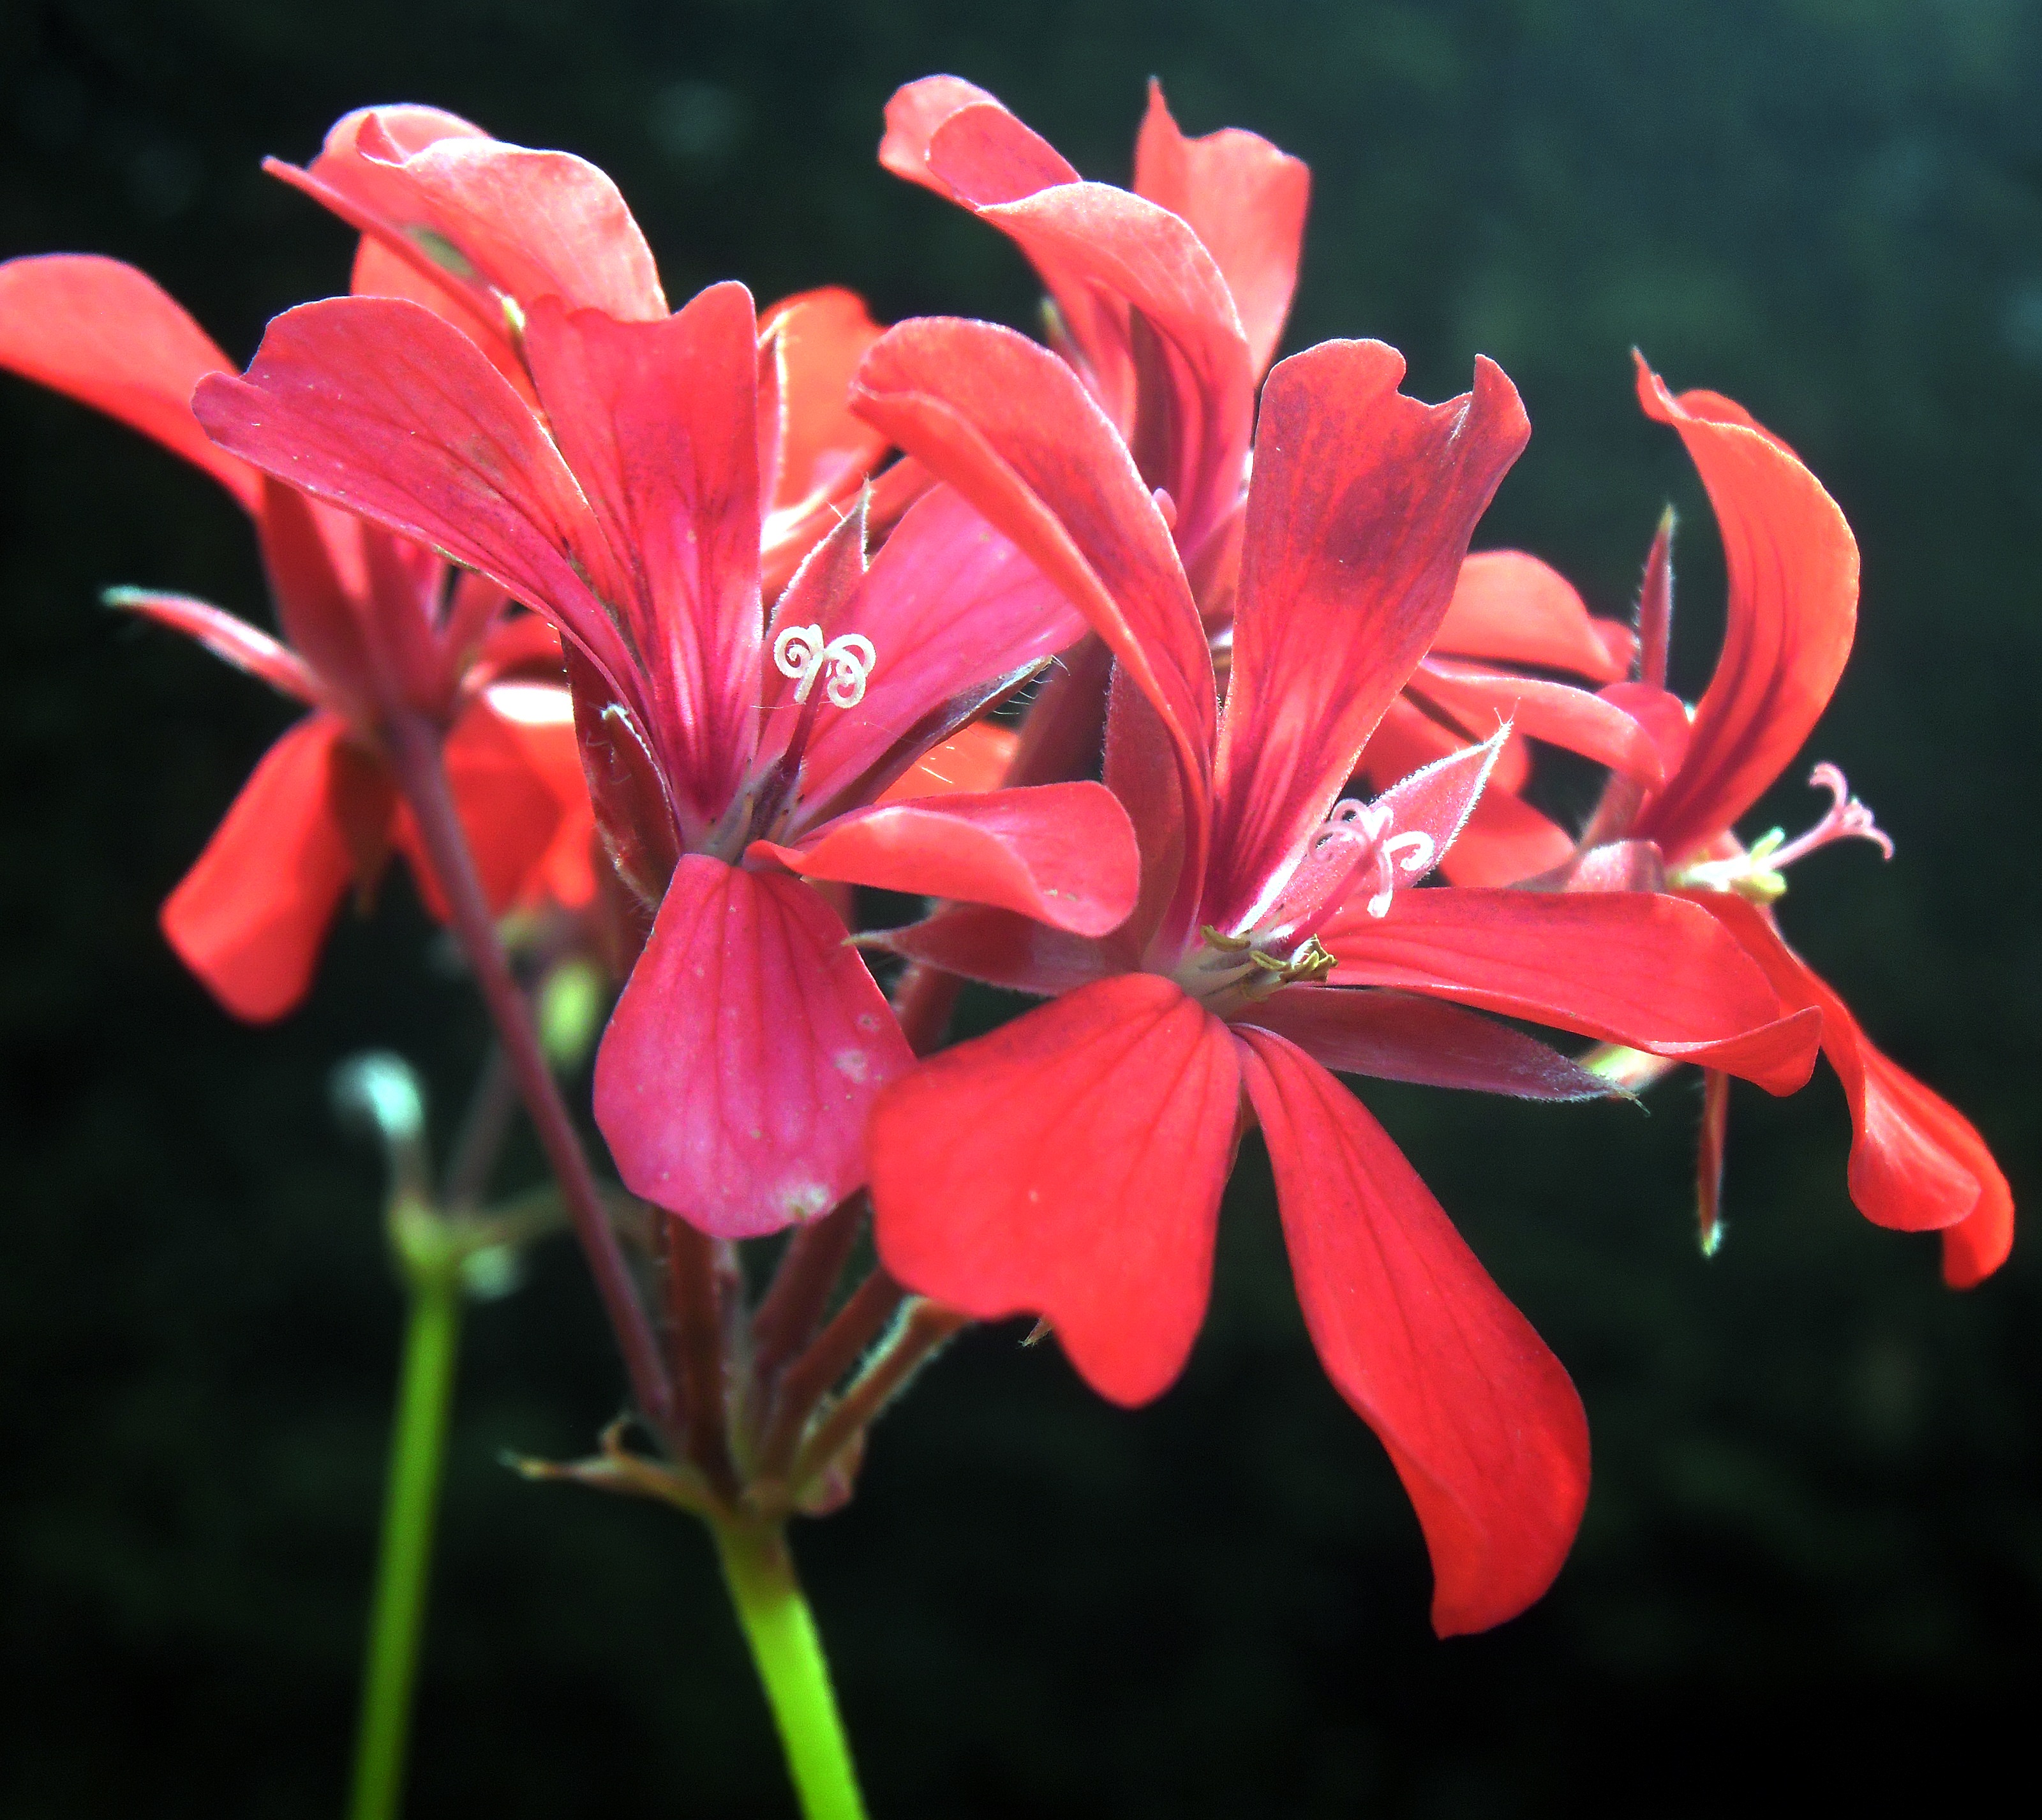
nature, blossom, plant, leaf, flower, petal, france, red, botany, garden, flora, wildflower, shrub, lily, alsace, macro photography, summer flowers, flowering plant, geraniums, plant stem, land plant